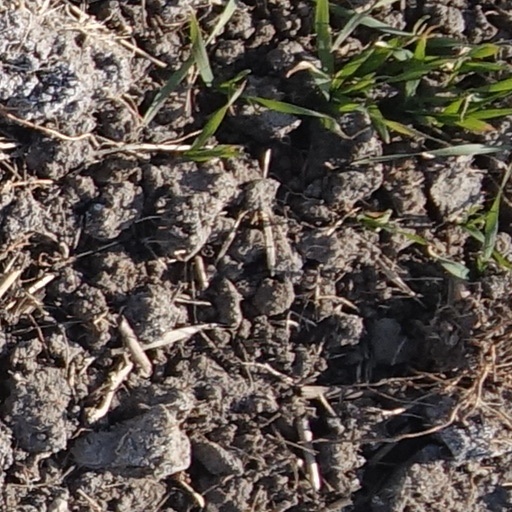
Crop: wheat